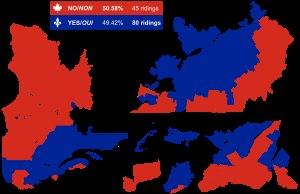
Le souverainisme au Québec ou l'indépendantisme au Québec est un courant politique qui revendique que le Québec devienne un pays souverain. Le Québec est actuellement l'une des dix provinces canadiennes. Selon le souverainisme, la province devrait quitter la fédération et devenir un État souverain entièrement indépendant du Canada.